Subprime mortgage crisis

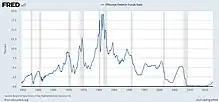

The losses experienced by financial institutions on their mortgage-related securities impacted their ability to lend, slowing economic activity. Interbank lending dried-up initially and then loans to non-financial firms were affected. Concerns regarding the stability of key financial institutions drove central banks to take action to provide funds to encourage lending and to restore faith in the commercial paper markets, which are integral to funding business operations. Governments also bailed out key financial institutions, assuming significant additional financial commitments.